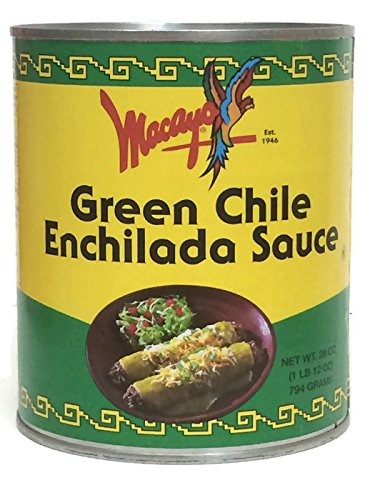
Item Name: Macayo's Green Chile Enchilada Sauce 28 Oz (1 Lb 12 Oz)
Product Description: Macayo Mexican Restaurant's own famous green enchilada sauce. Bring the taste home with you!
Value: 28.0
Unit: Fl Oz

Price: 2.16